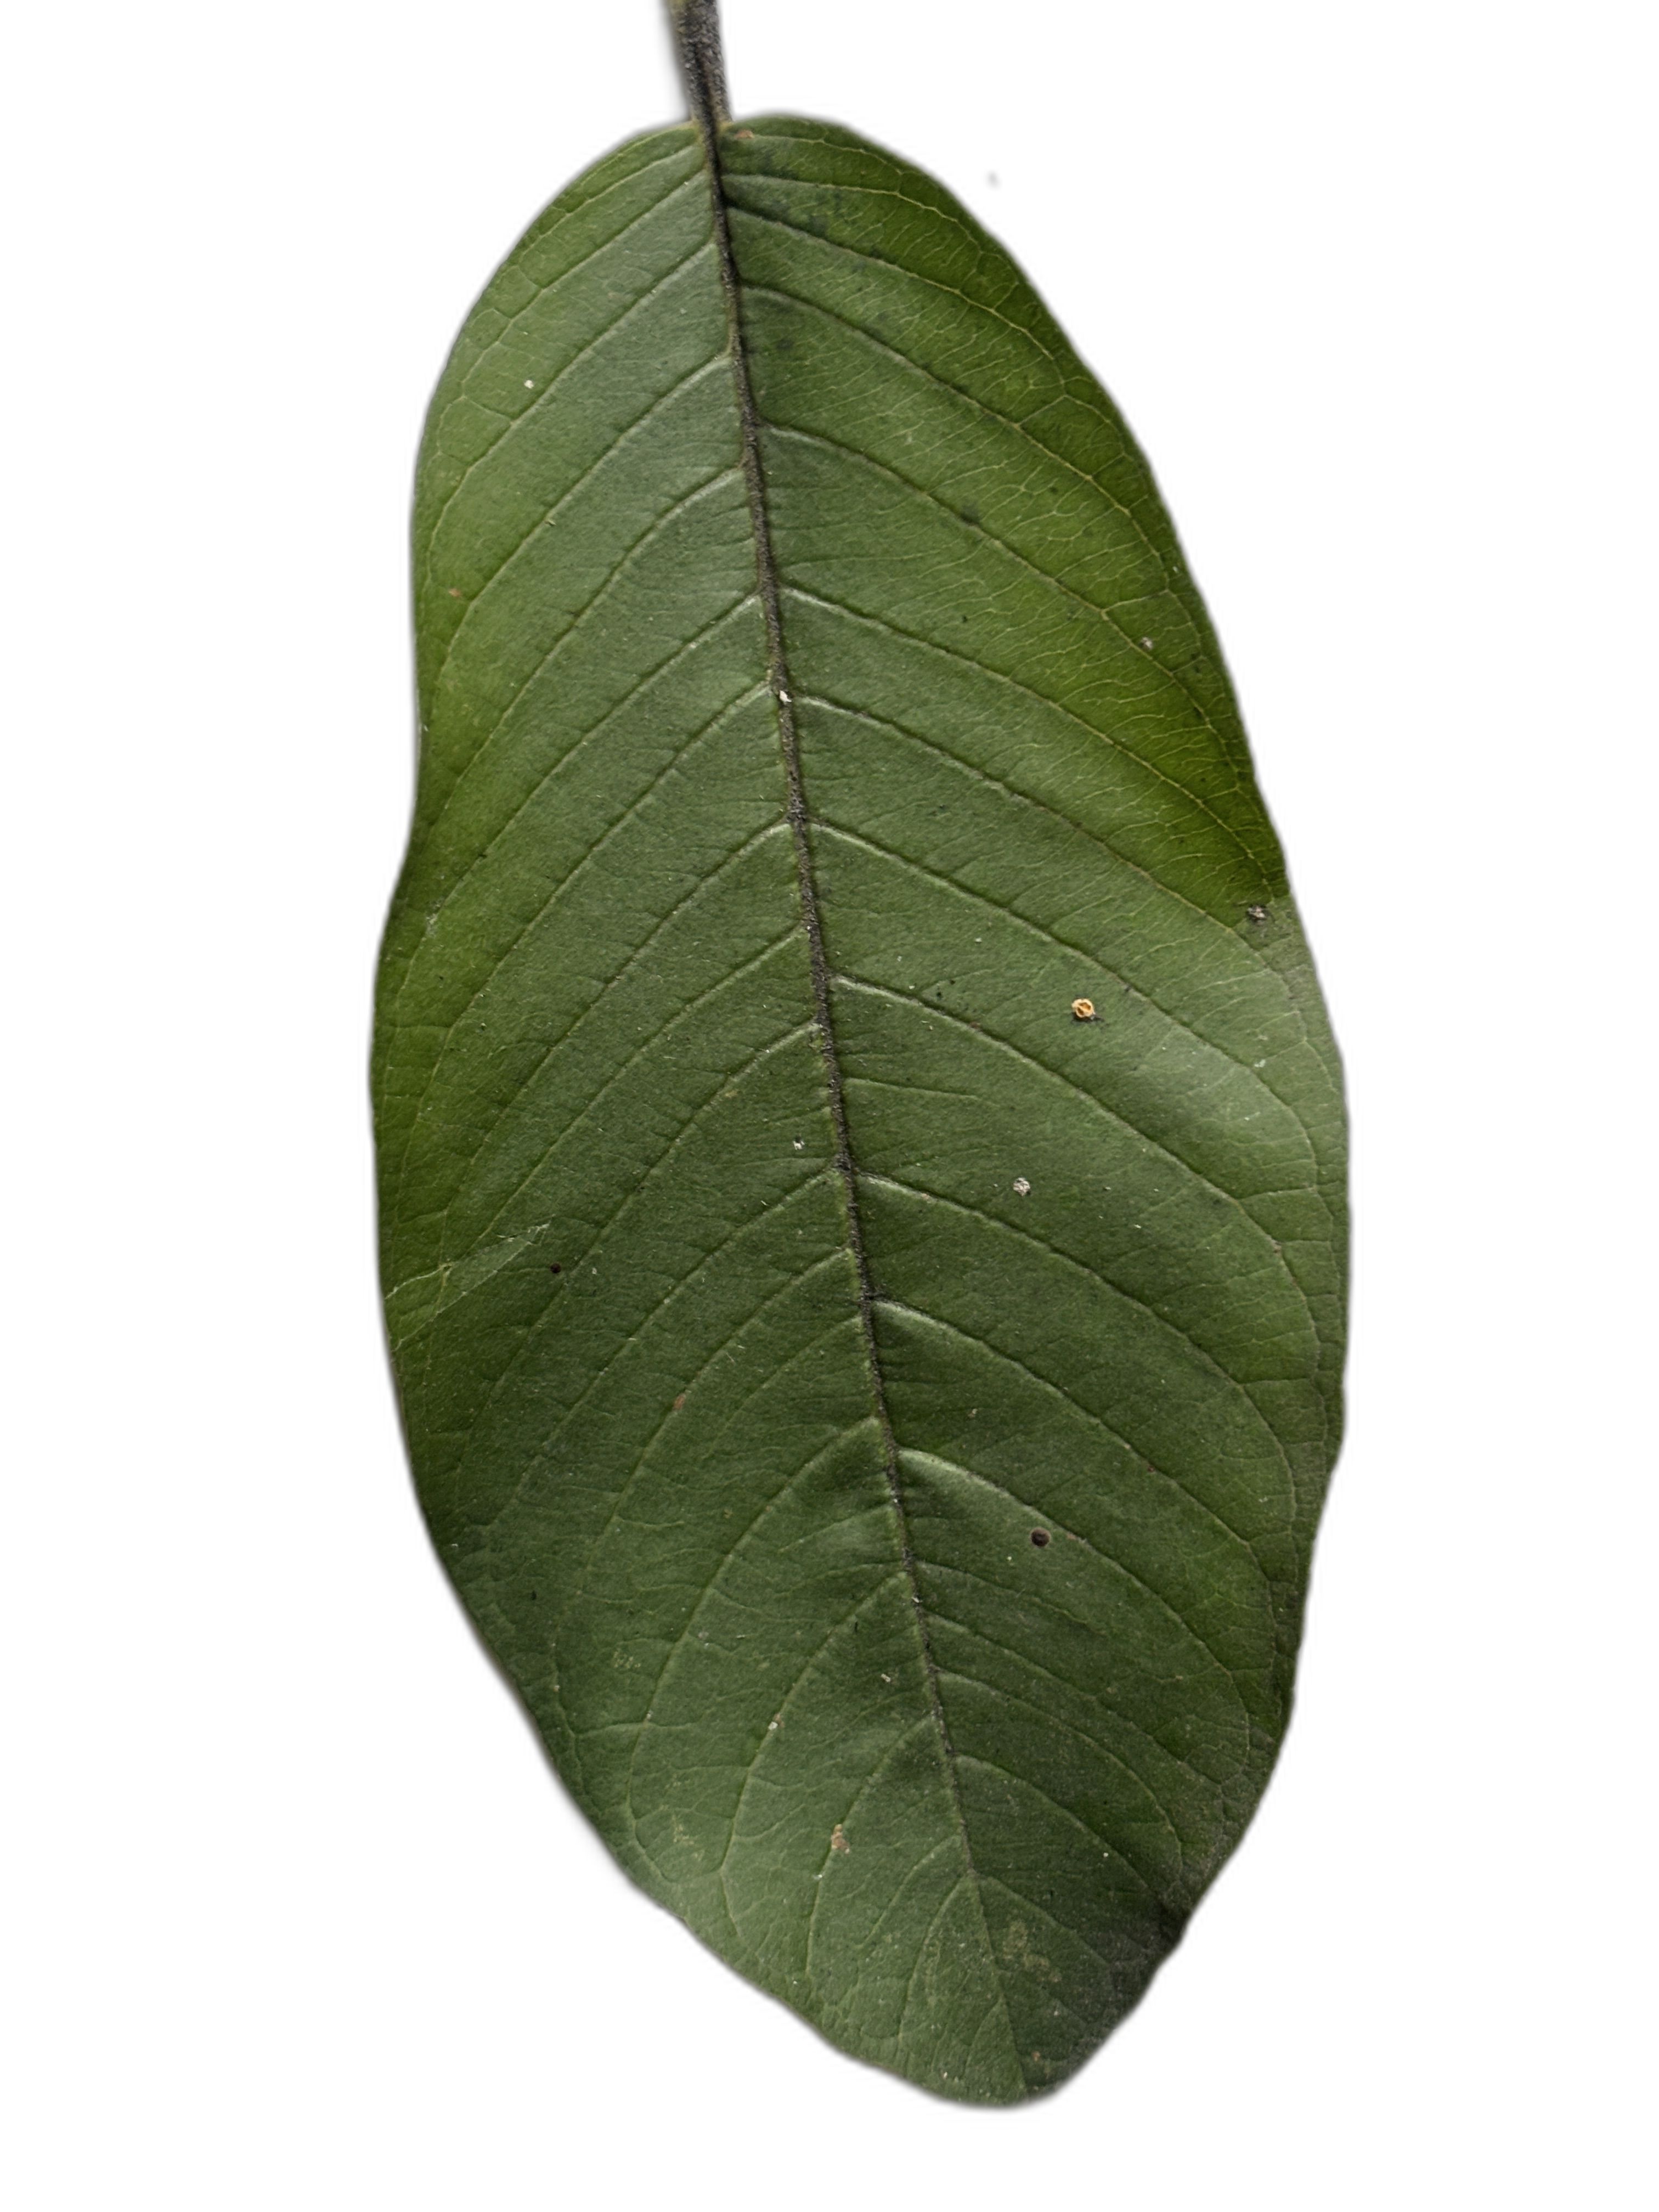
Plant part: leaf
Disease: Healthy